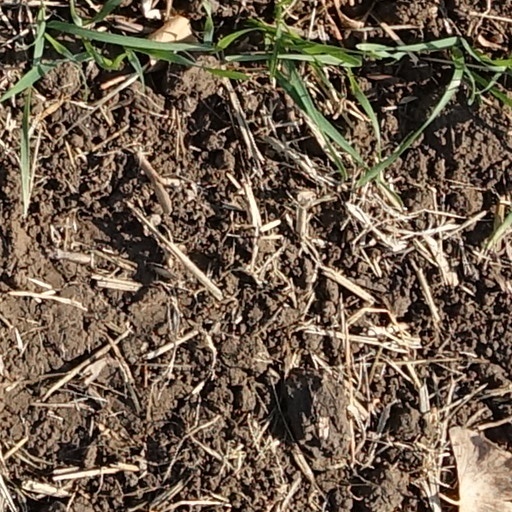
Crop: wheat